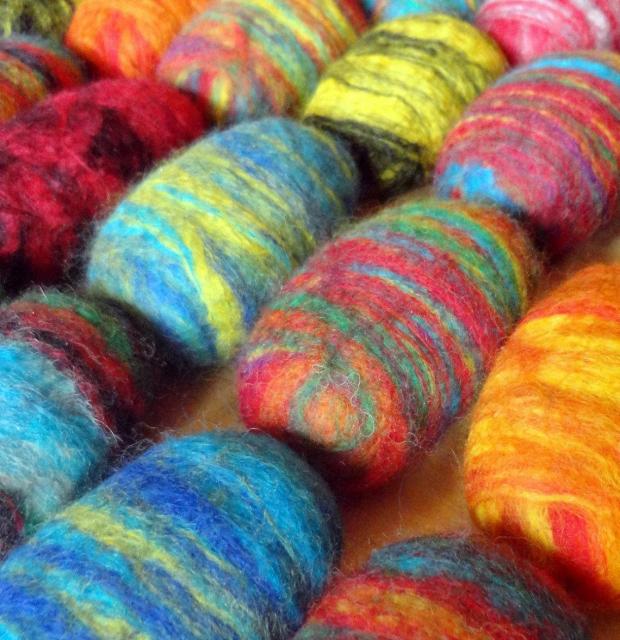
Texture: matted